Battle of the Philippine Sea

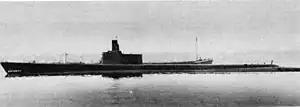
USS "Albacore"

At 08:16 the submarine , which had sighted Ozawa's carrier group, had maneuvered into an ideal attack position; Lieutenant Commander James W. Blanchard selected the closest carrier as his target, which happened to be , the largest and newest carrier in the Japanese fleet and Ozawa's flagship. As "Albacore" was about to fire, however, her fire-control computer failed, and the torpedoes had to be fired "by eye". Determined to go ahead with the attack, Blanchard ordered all six torpedoes to be fired in a single spread to increase the chances of a hit.